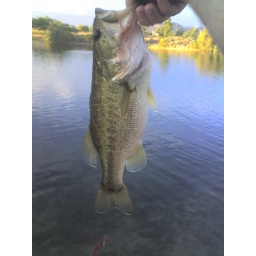
Bass was caught at red mountain park in mesa Arizona.  Catch and release.